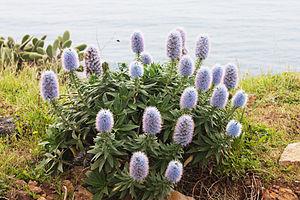
Echium nervosum est une plante de la famille des Boraginaceae endémique à l'archipel de Madère.